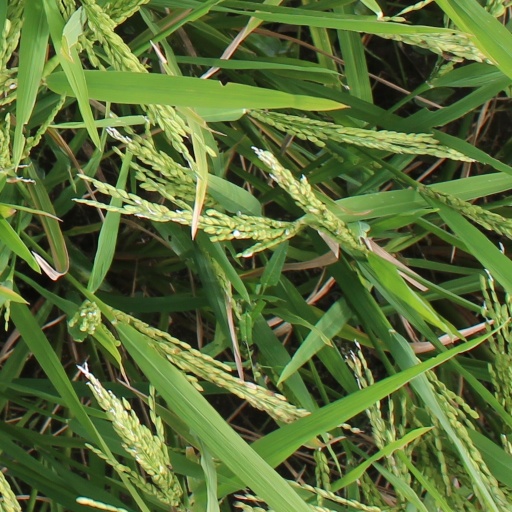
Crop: rice